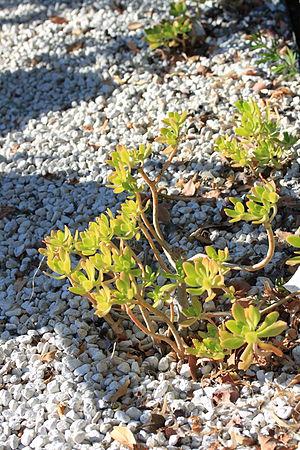
Sedum dendroideum, muséum de Toulouse